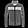
Label: Coat